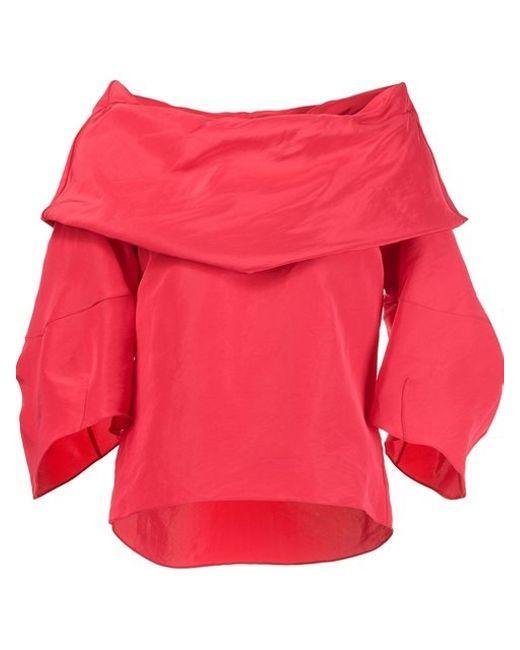
damen Polyester, rot, schulterfrei, geschwollene lange Ärmel, Oberteil